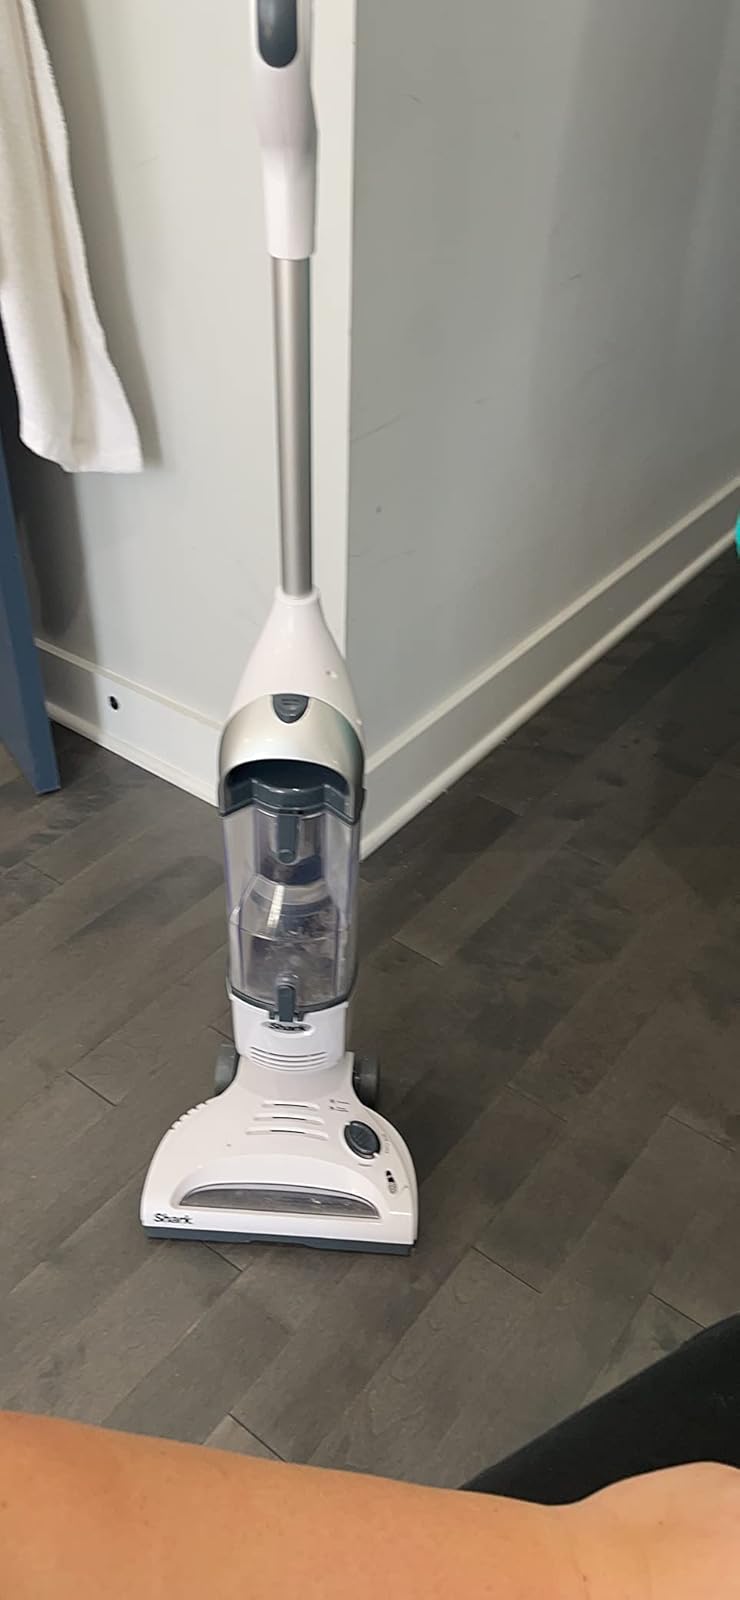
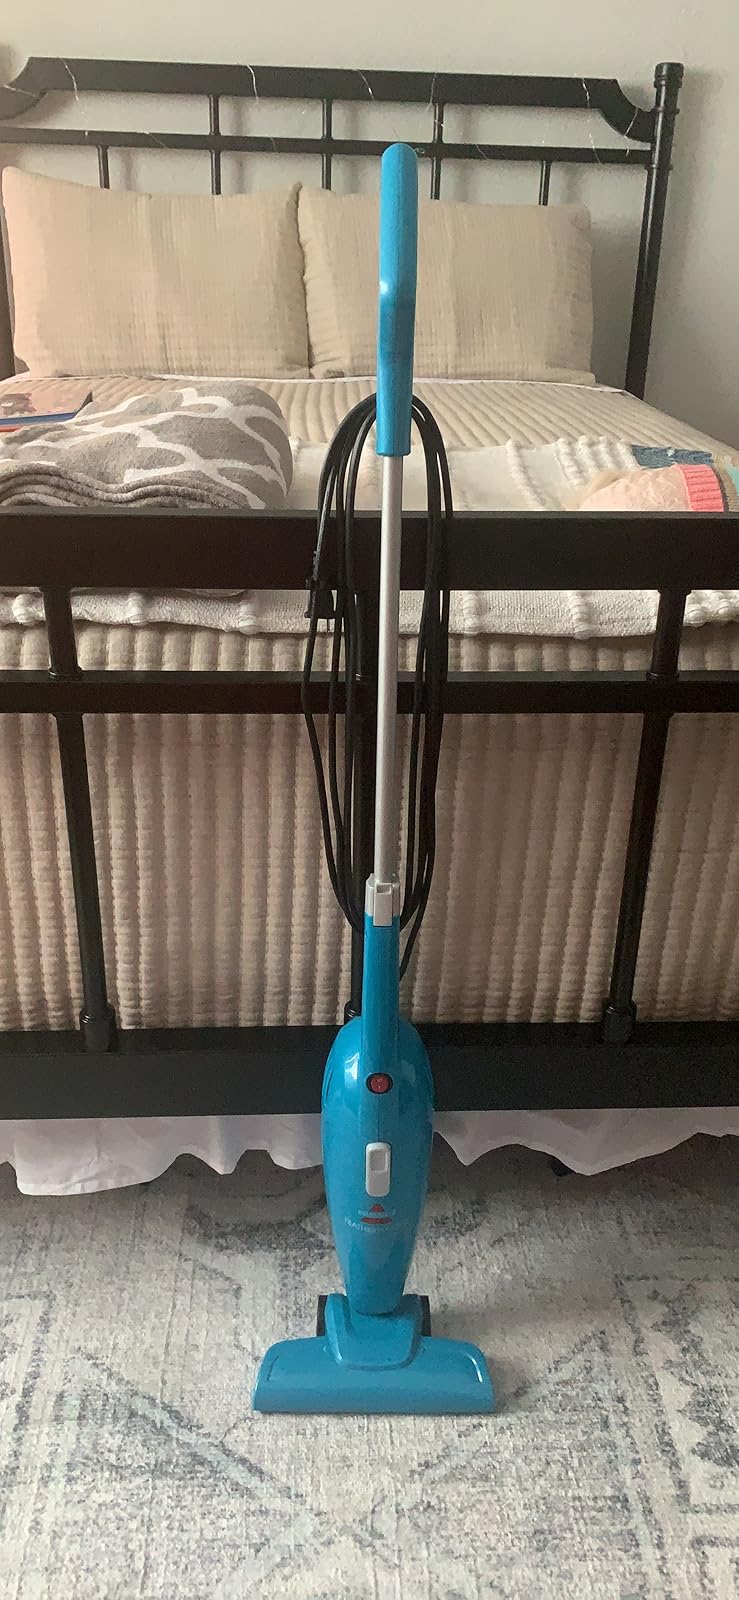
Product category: items_vacuum
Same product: no